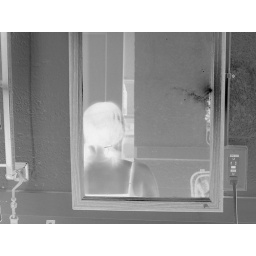
an inverted picture of me, from the little bathroom in a cabin in the mountains